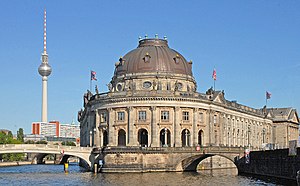
Bodemuseum
Bodemuseum tilhører gruppen af museer på Museumsinsel i Berlin. Det ejes af Stiftung Preußischer Kulturbesitz.